Mrs Patrick Campbell

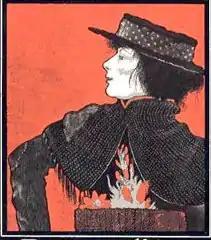
Campbell as Eliza for "Pygmalion"

In 1900, Campbell, having become her own manager/director, made her debut performance on Broadway in New York City in "Heimat" by Hermann Sudermann, a marked success. Subsequent appearances in New York and on tour in the U.S. established her as a major theatrical presence there. Campbell would regularly perform on the New York stage until 1933. Other performances included roles in "The Joy of Living" (1902), "Pelléas et Mélisande" (1904; as Melisande to the Pelleas of her friend Sarah Bernhardt), "Hedda Gabler" (1907), "Electra", "The Thunderbolt" (both 1908), and "Bella Donna" (1911).